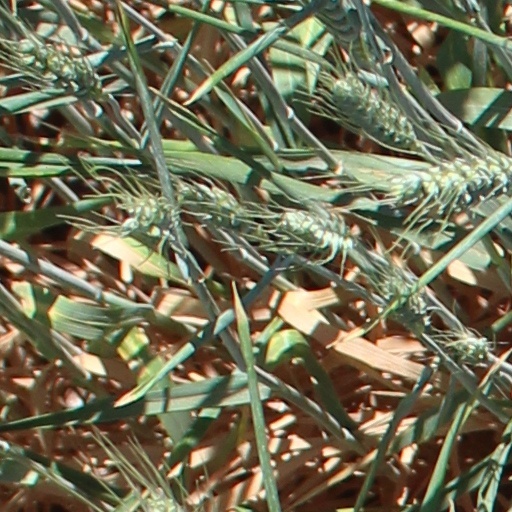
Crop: wheat